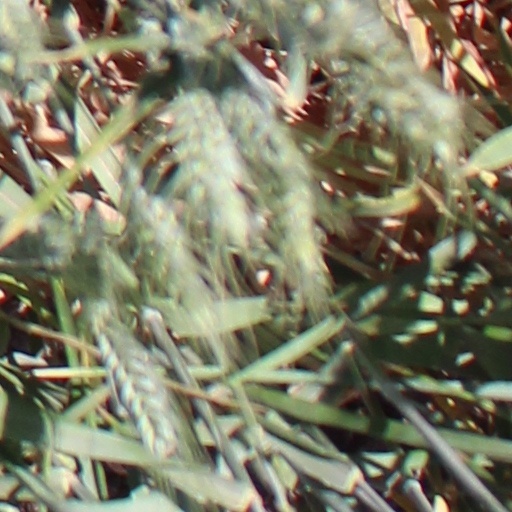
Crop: wheat